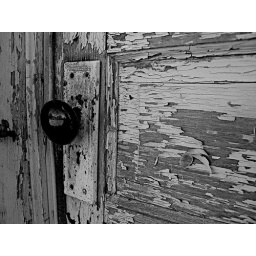
Front door on an abandoned house in the Ozarks